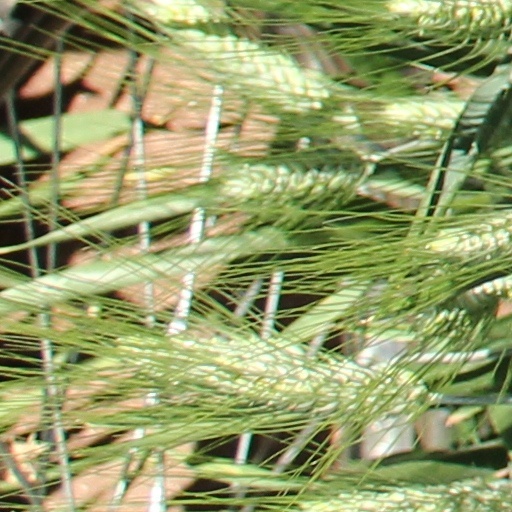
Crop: wheat